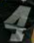
Number: 4